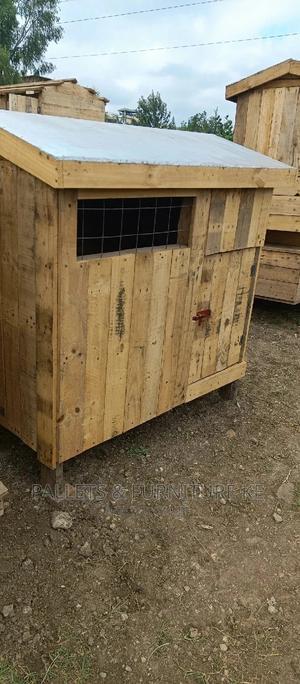
Mabanda madogo ambayo yametengenezwa kwa kutumia mbao yakiwa na milango midogo yenye vitasa na madirisha, yaliyotengenezwa kwa wavu mabanda hayo hutumika kwa ajili ya kufugia mbwa.